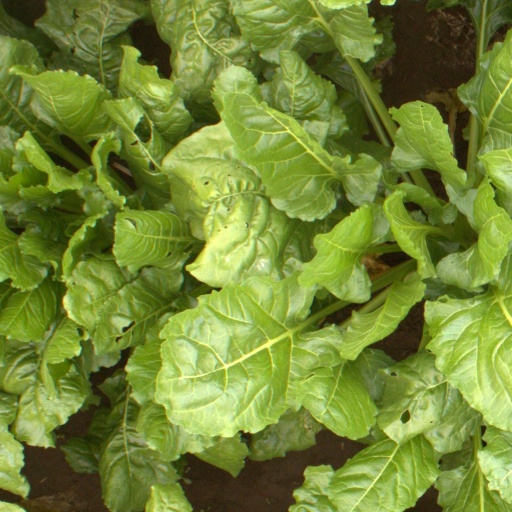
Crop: sugar beet